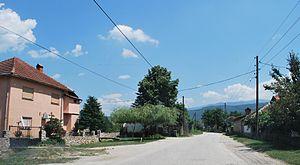
Tetovo est une municipalité et une ville du nord-ouest de la Macédoine du Nord, située à 40 kilomètres de la capitale Skopje. Elle se trouve au pied des monts Šar, dans la plaine du Polog et elle est traversée par la petite rivière Pena, affluent du Vardar. La municipalité compte 142 030 habitants en 2018, et la ville en elle-même 52 915 habitants, le reste de la population étant réparti dans les villages.